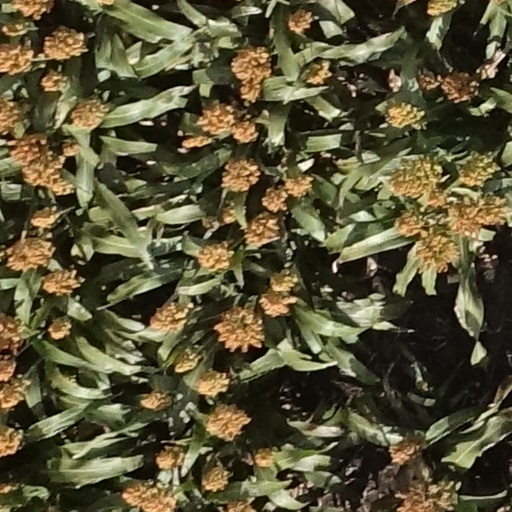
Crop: sorghum